Southern Palestine offensive

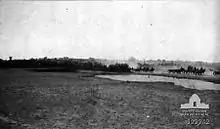
Transport wagons. Gaza in the background

The advance towards Huj by the Australian Mounted Division, with the 60th (London) Division, resumed on 8 November, when another strong rearguard of artillery and machine-guns was encountered. While suffering "considerable shell fire," the 5th Mounted Brigade advanced on the left of the 60th (London) Division. During a personal reconnaissance by Major General Shea commanding the 60th (London) Division, he saw a "straggling column of enemy moving from west to east some ahead and a flank guard with artillery hastily taking up a position to the right front." He commanded the 5th Mounted Brigade to charge the Ottoman flank guard. A small contingent made a cavalry charge at Huj with sabres. These 200 men from the 1/1st Warwickshire Yeomanry and the 1/1st Worcestershire Yeomanry suffered heavy casualties but managed to reach the guns and cut down the gunners. In doing so they destroyed the last of the Ottoman strength south of Huj. However, no large groups of enemy soldiers were cut off. While the Australian Mounted Division captured Huj, which had been the site of the headquarters of Kress von Kressenstein's Eighth Army, the Anzac Mounted Division captured Wadi Jemmame and the water supply.